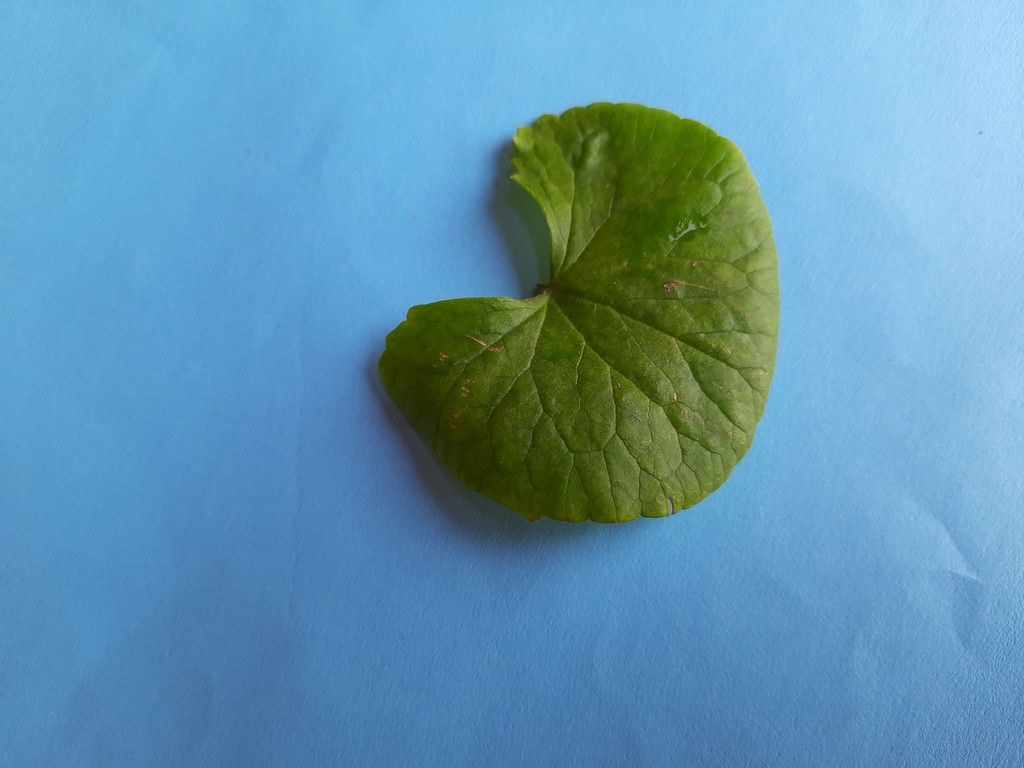
Label: Unhealthy